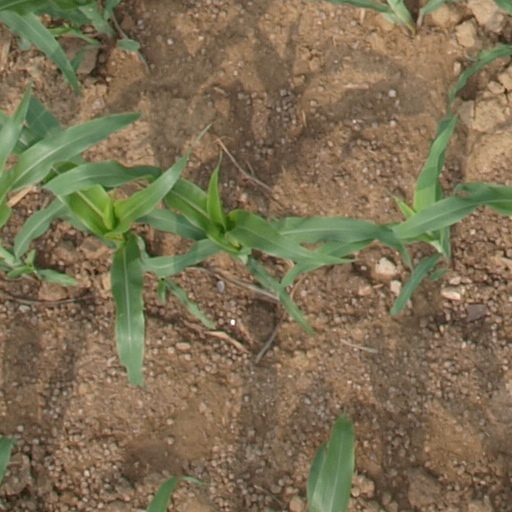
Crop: maize; corn